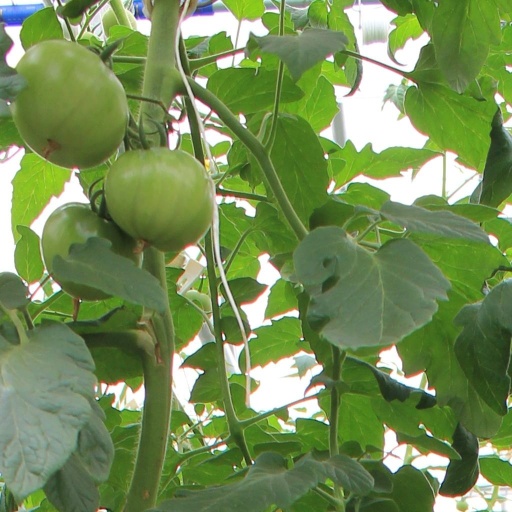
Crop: tomato